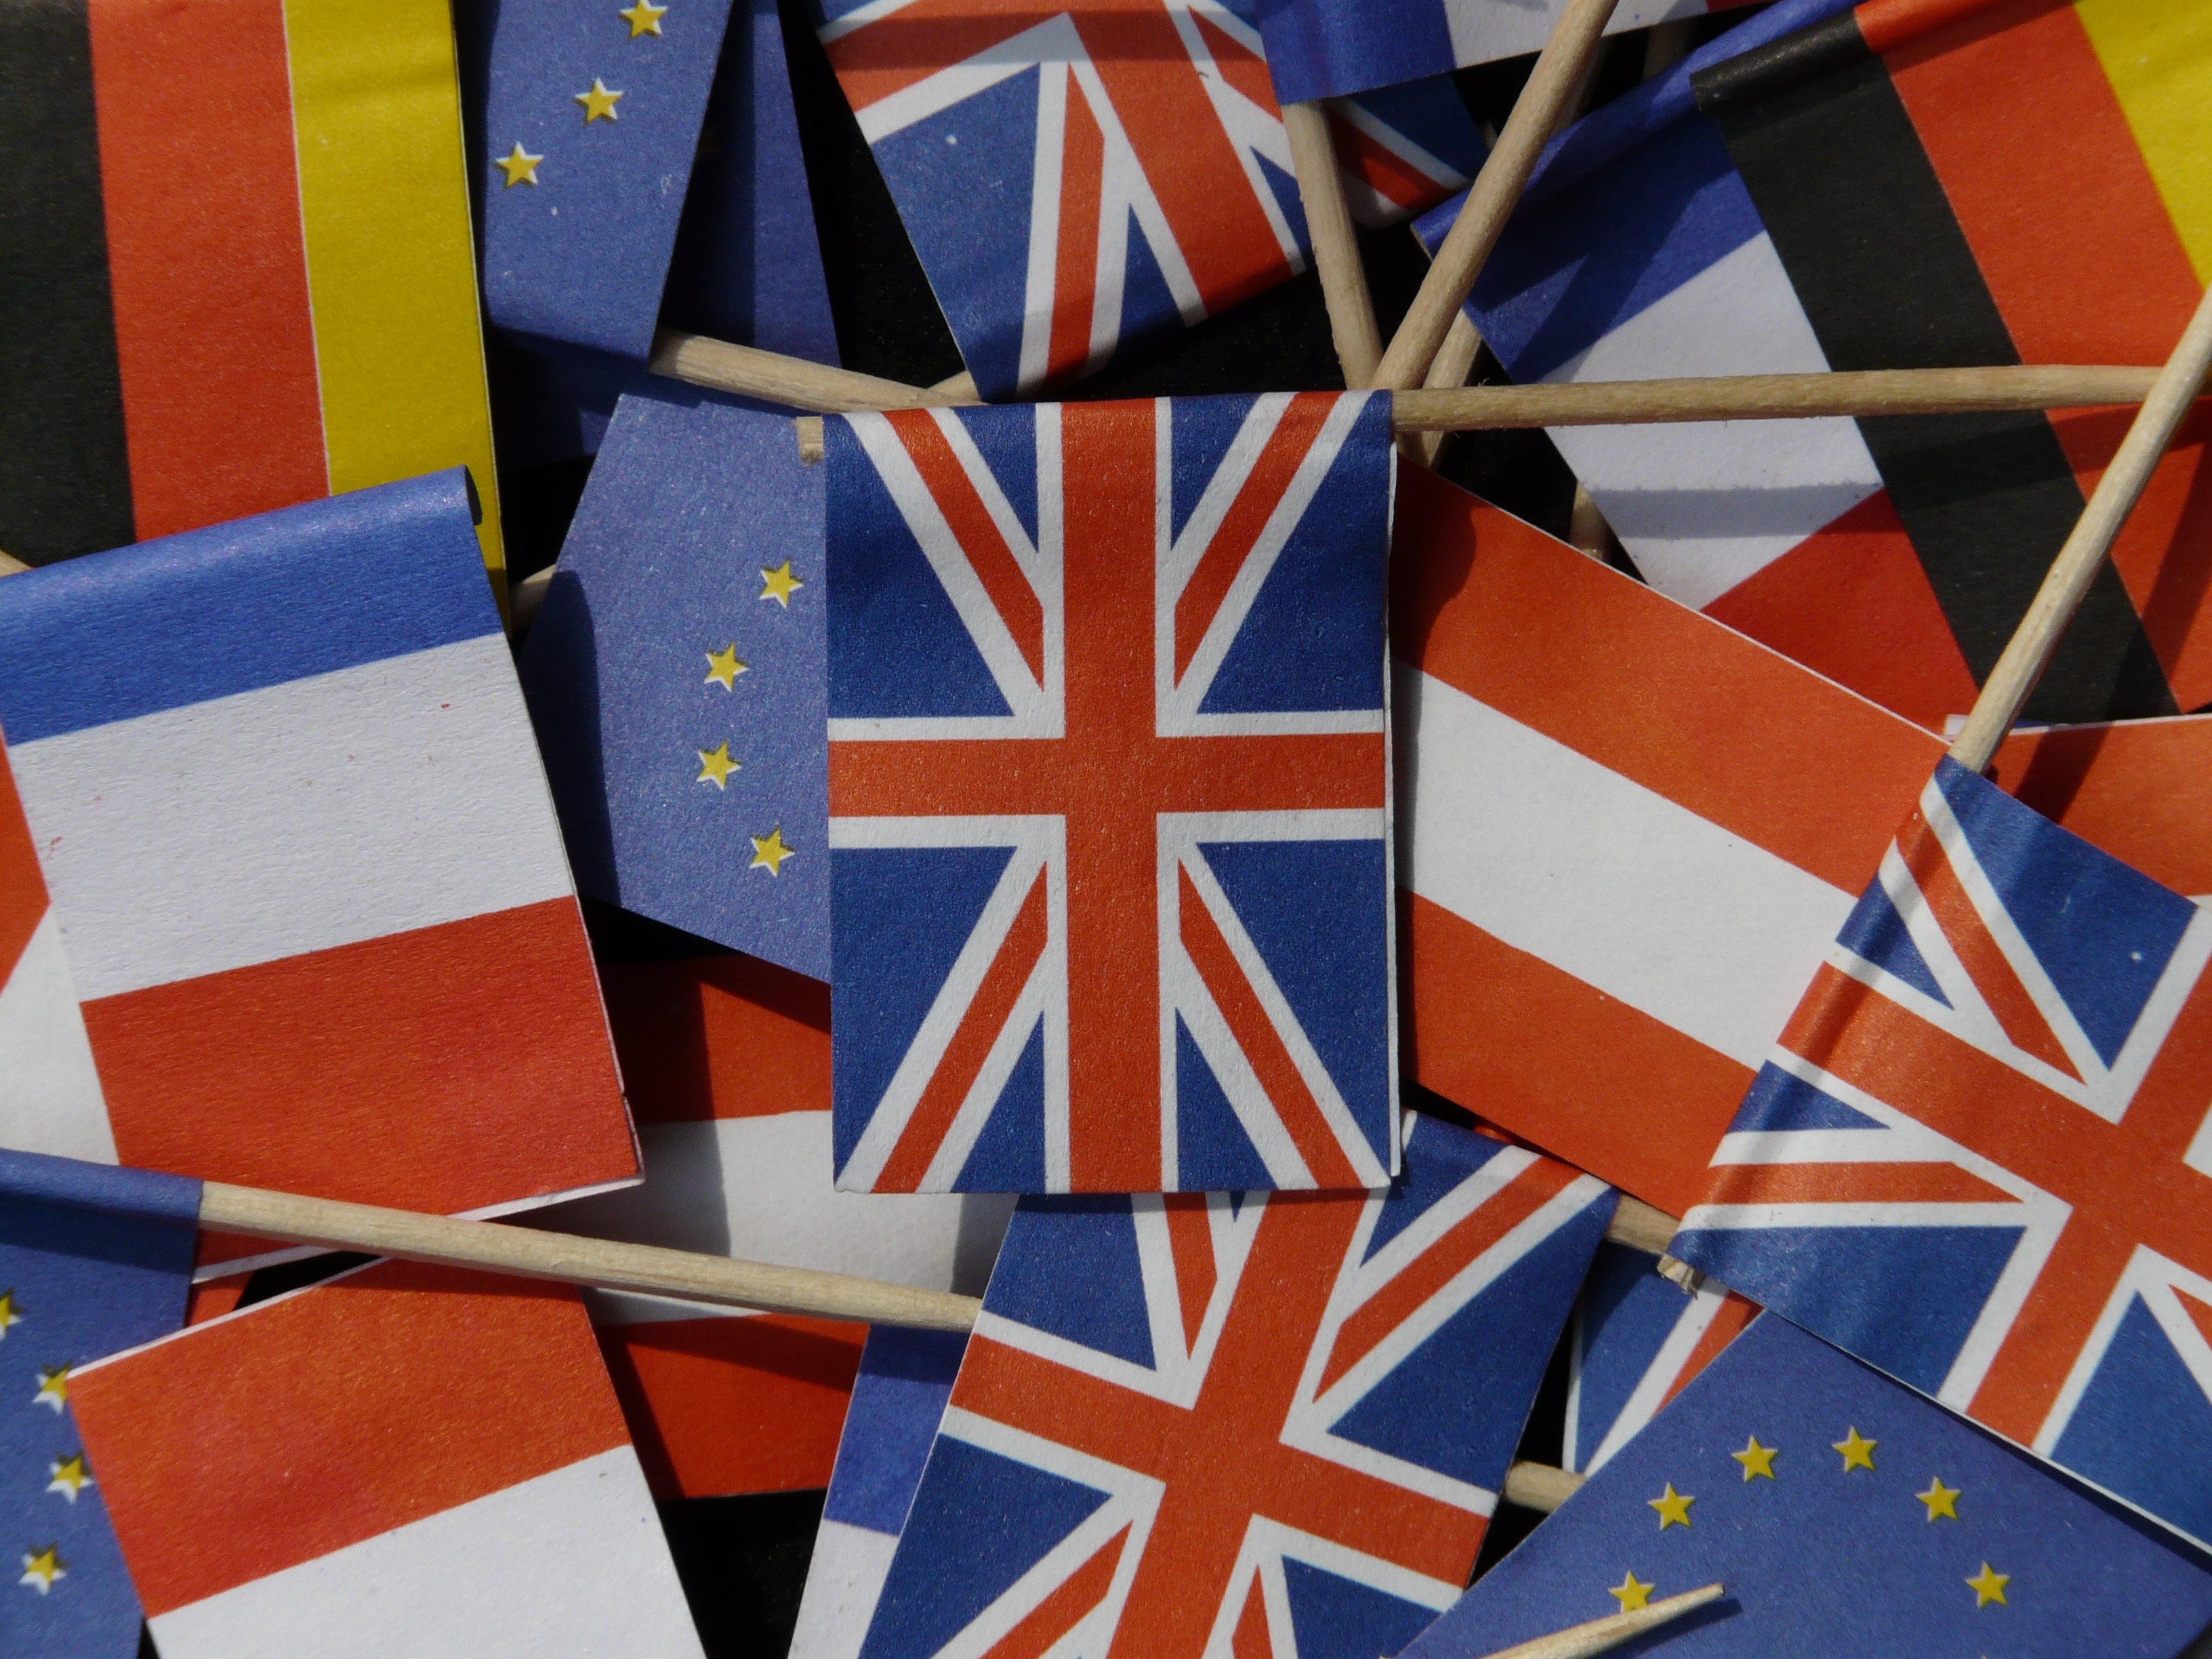
country, france, europe, pattern, color, flag, blue, colorful, toy, circle, austria, art, design, symmetry, flags, germany, shape, united kingdom, modern art